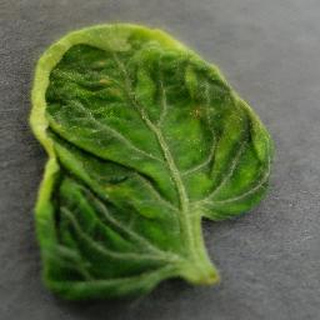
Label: tomato_yellow_leaf_curl_virus